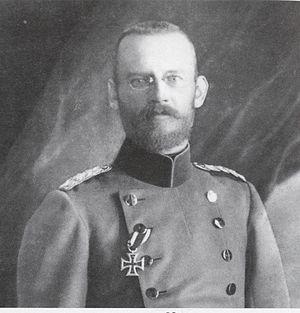
Le prince François de Bavière, né le 10 octobre 1875 à Leustetten, et mort le 25 janvier 1957 à Leustetten, troisième fils et cinquième des treize enfants de Louis III de Bavière et de Marie-Thérèse de Modène, est un membre de la Maison de Wittelsbach et un général-major de l'armée bavaroise.